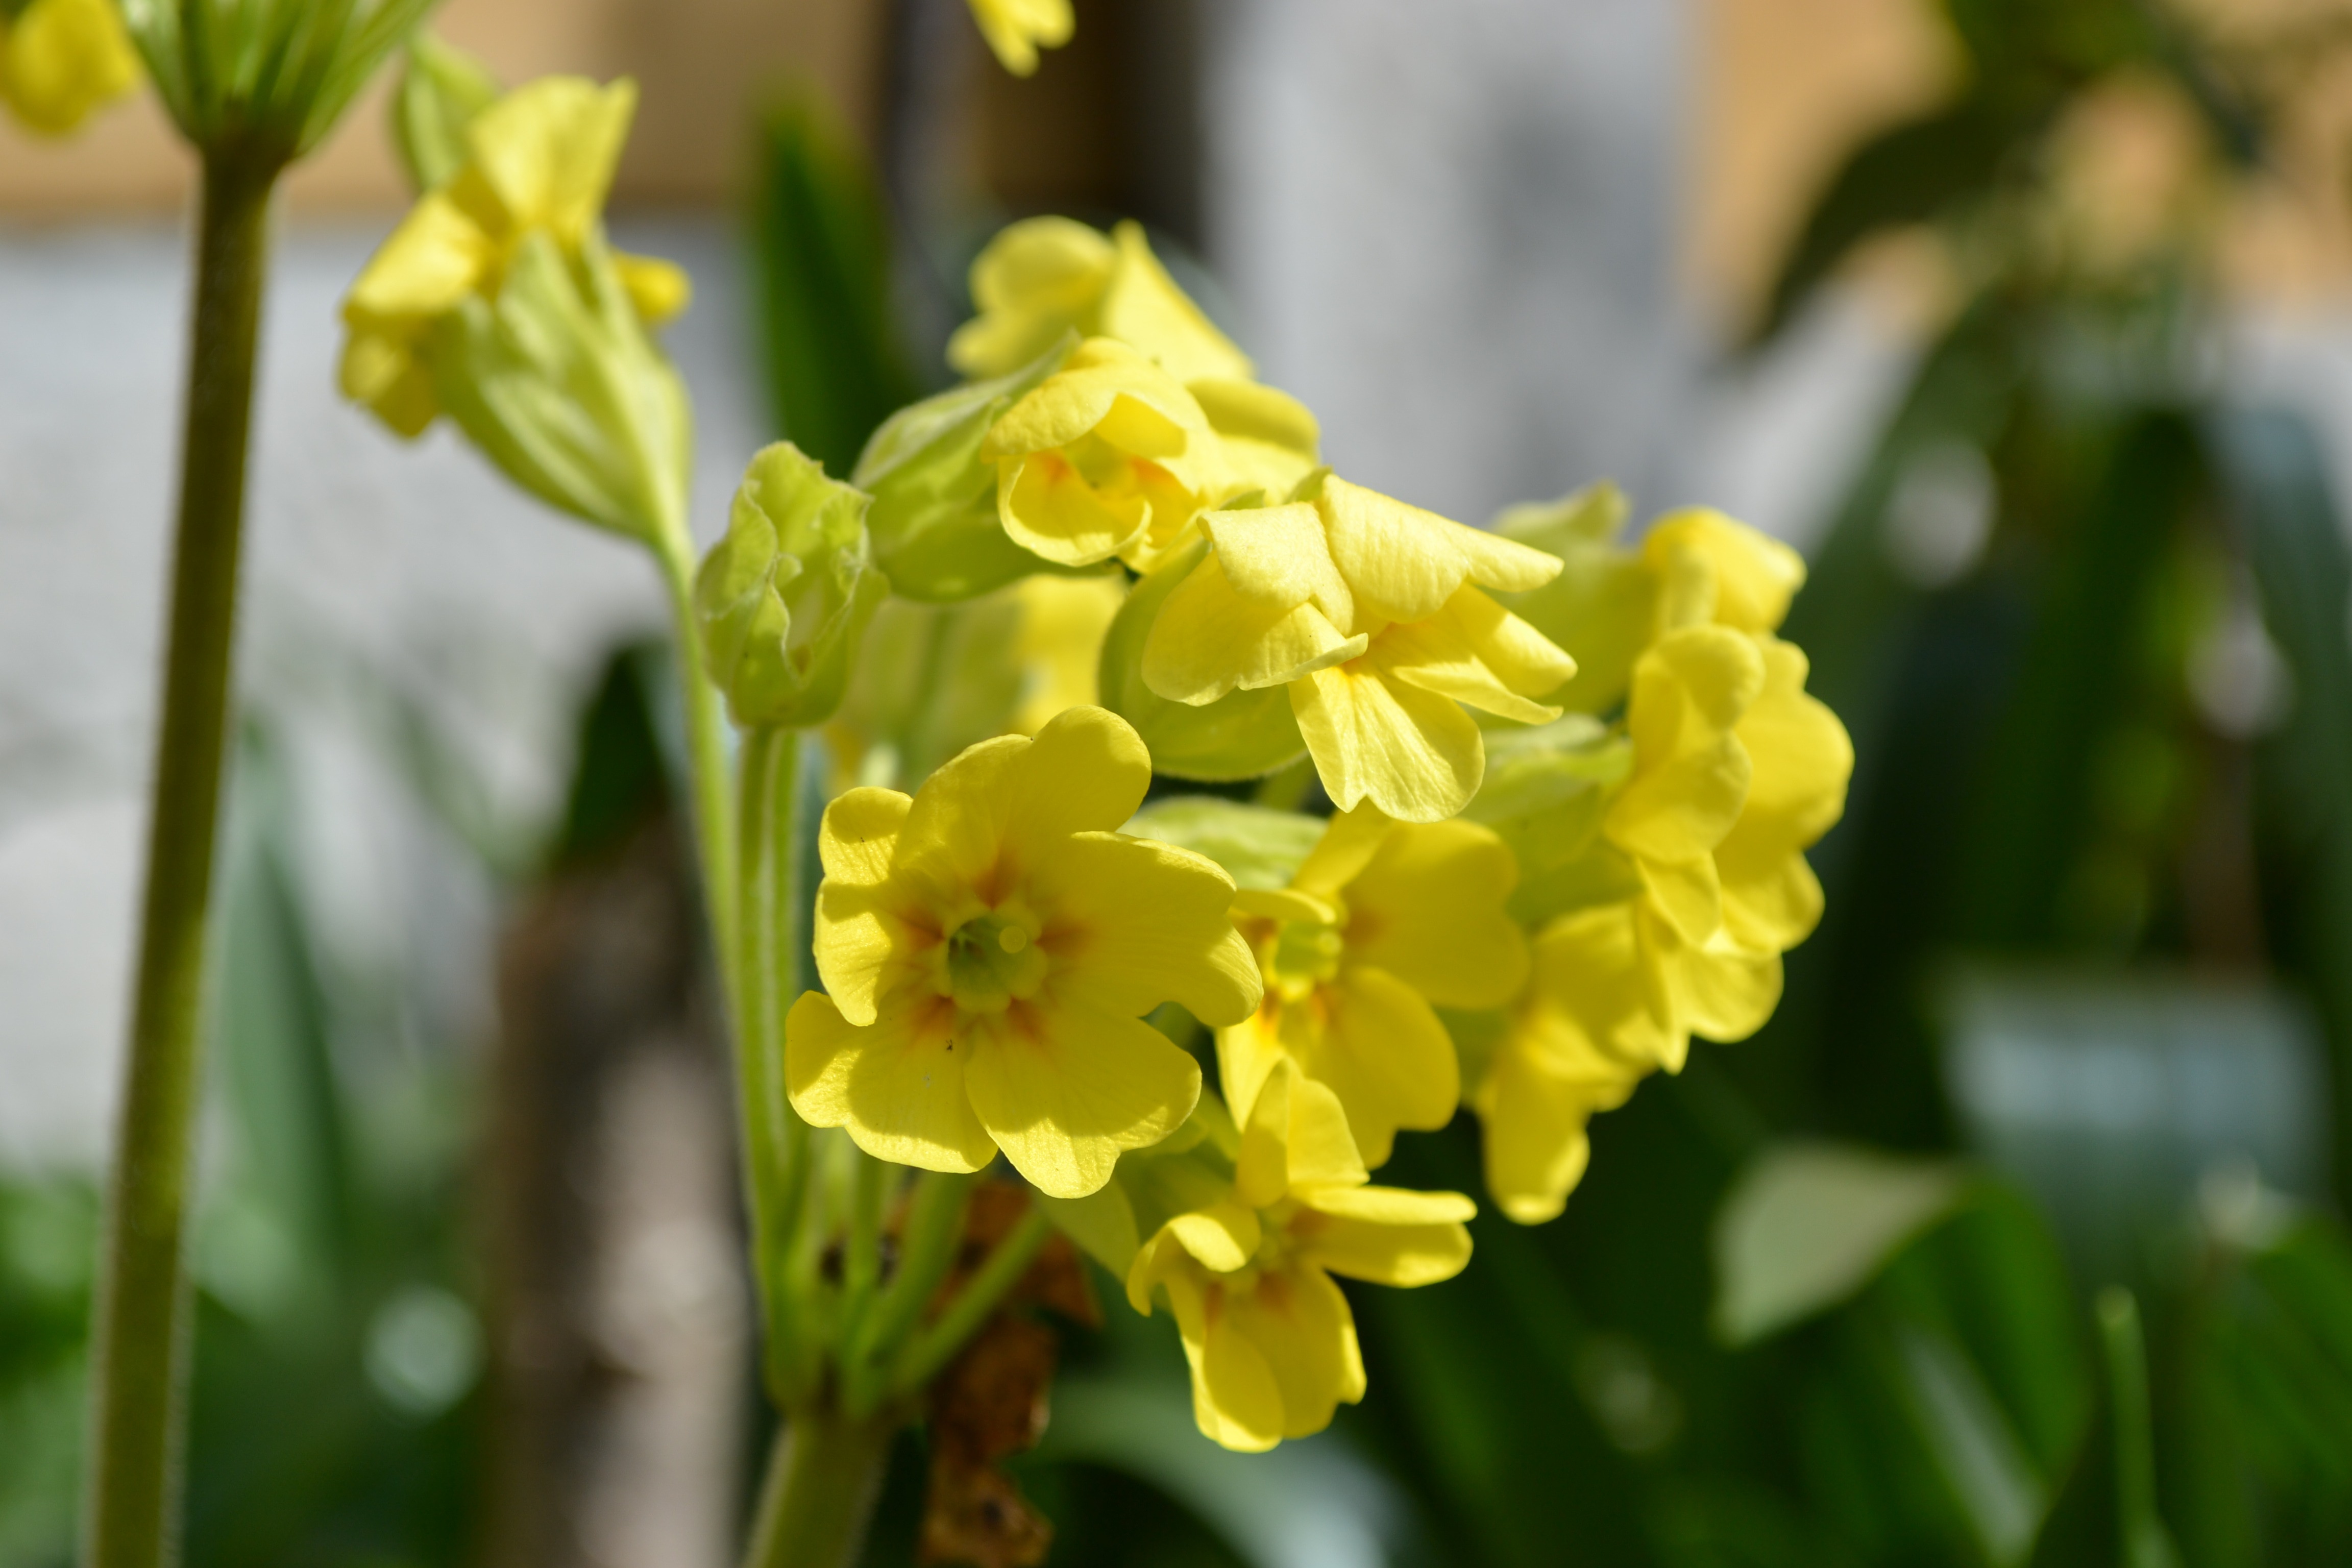
blossom, plant, flower, spring, produce, botany, yellow, flora, wildflower, close up, narcissus, primula, macro photography, flowering plant, plant stem, land plant, false oxlip, primula veris x vulgaris